Chinese ritual bronzes

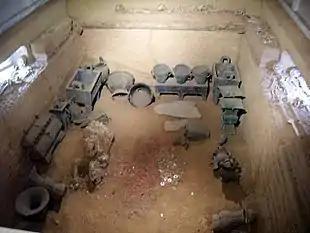
Burial pit at the Tomb of Fu Hao

Bronzes are some of the most important pieces of ancient Chinese art, warranting an entire separate catalogue in the Imperial art collections. The Chinese Bronze Age began in the Xia dynasty, and bronze ritual containers form the bulk of collections of Chinese antiquities, reaching its zenith during the Shang dynasty and the early part of the Zhou dynasty (1045–256 BC).